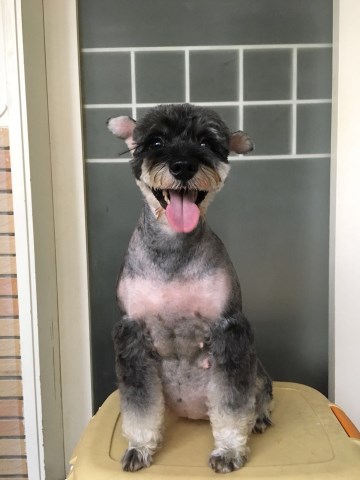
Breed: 2342-n000102-miniature_schnauzer